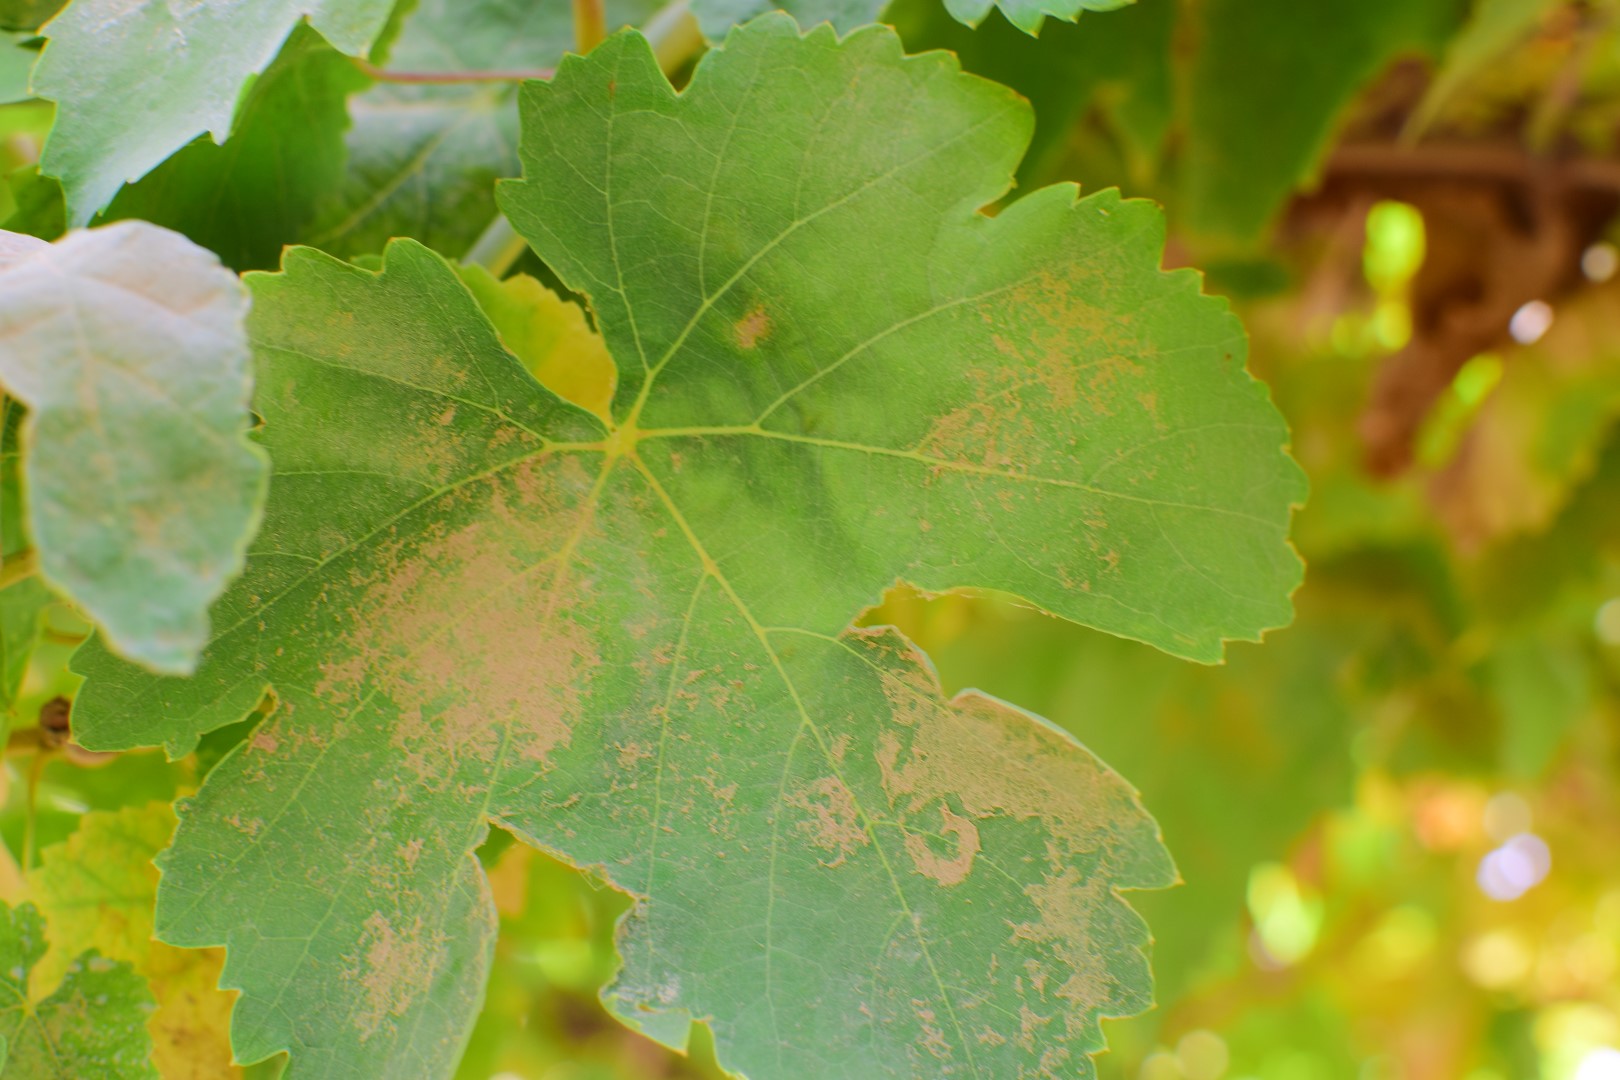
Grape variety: Thompson Seedless